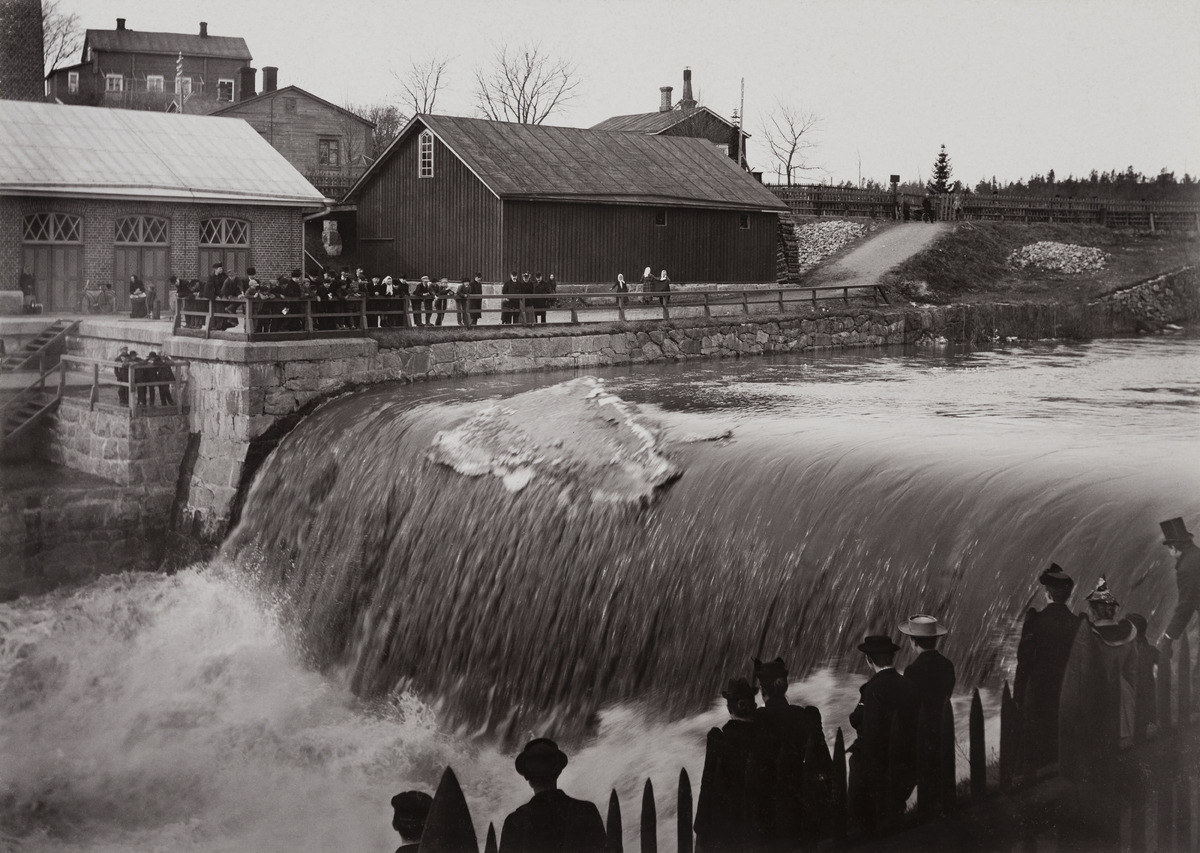
Ihmisiä katselemassa jäiden lähtöä Vantaanjoen suulla, Vanhankaupunginkoskella
sisällön kuvaus: Ihmisiä katselemassa jäiden lähtöä Vantaanjoen suulla, Vanhankaupunginkoskella. mustavalkoinen
Kuvaaja: Johansson, Otto, valokuvaaja
Ajankohta: kuvausaika 1900 -luku alku
Paikka: Suomi, Uusimaa, Helsinki, Vanhakaupunki Helsinki, Vanhankaupunginkoski
Aiheet: joet, kosket, virtavedet, puurakennukset, sillat, yleisö, kevät